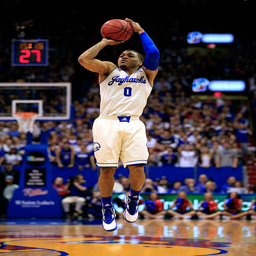
person shoots a jump shot during the game against organisation .